Lublin Airport railway station

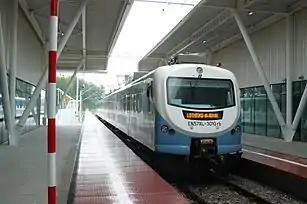
EN57AL at the station (2013)

In 2013, the station was served by Regio trains operated by Przewozy Regionalne on the Lublin Główny–Lublin Airport route. Initially, plans were made to use railbuses to service the line before the decision to electrify it. With this change, modernized electric multiple units of the EN57AL series were deployed. At the time of the station's inauguration, five daily connections were financed by the Lublin Voivodeship's local government. However, the train schedule was not aligned with flight schedules from the outset.